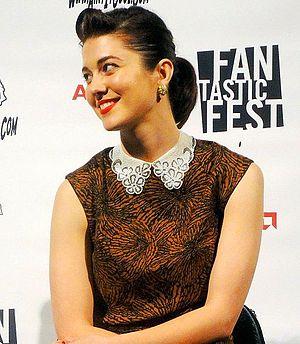
Mary Elizabeth Winstead [ˈmɛɹi əˈlɪzəbəθ ˈwɪnstɛd] est une actrice et chanteuse américaine née le 28 novembre 1984 à Rocky Mount, en Caroline du Nord.